The Fifth Power (film)

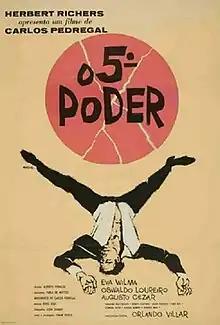
Film poster

The Fifth Power is a 1962 Brazilian science fiction thriller film directed by Alberto Pieralisi, and written and produced by Carlos Pedregal. It tells the story of foreign agents who wish to take control of Brazil's natural resources by transmitting subliminal messages to convince the population to overthrow its government, and it is considered one of the first serious Brazilian science fiction films. The film is notable for coming two years before a military coup.